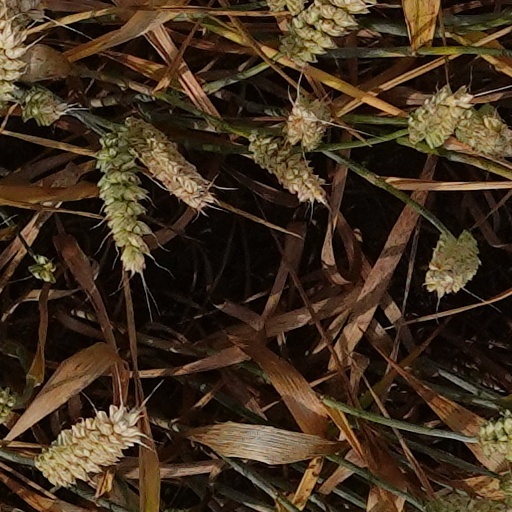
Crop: wheat